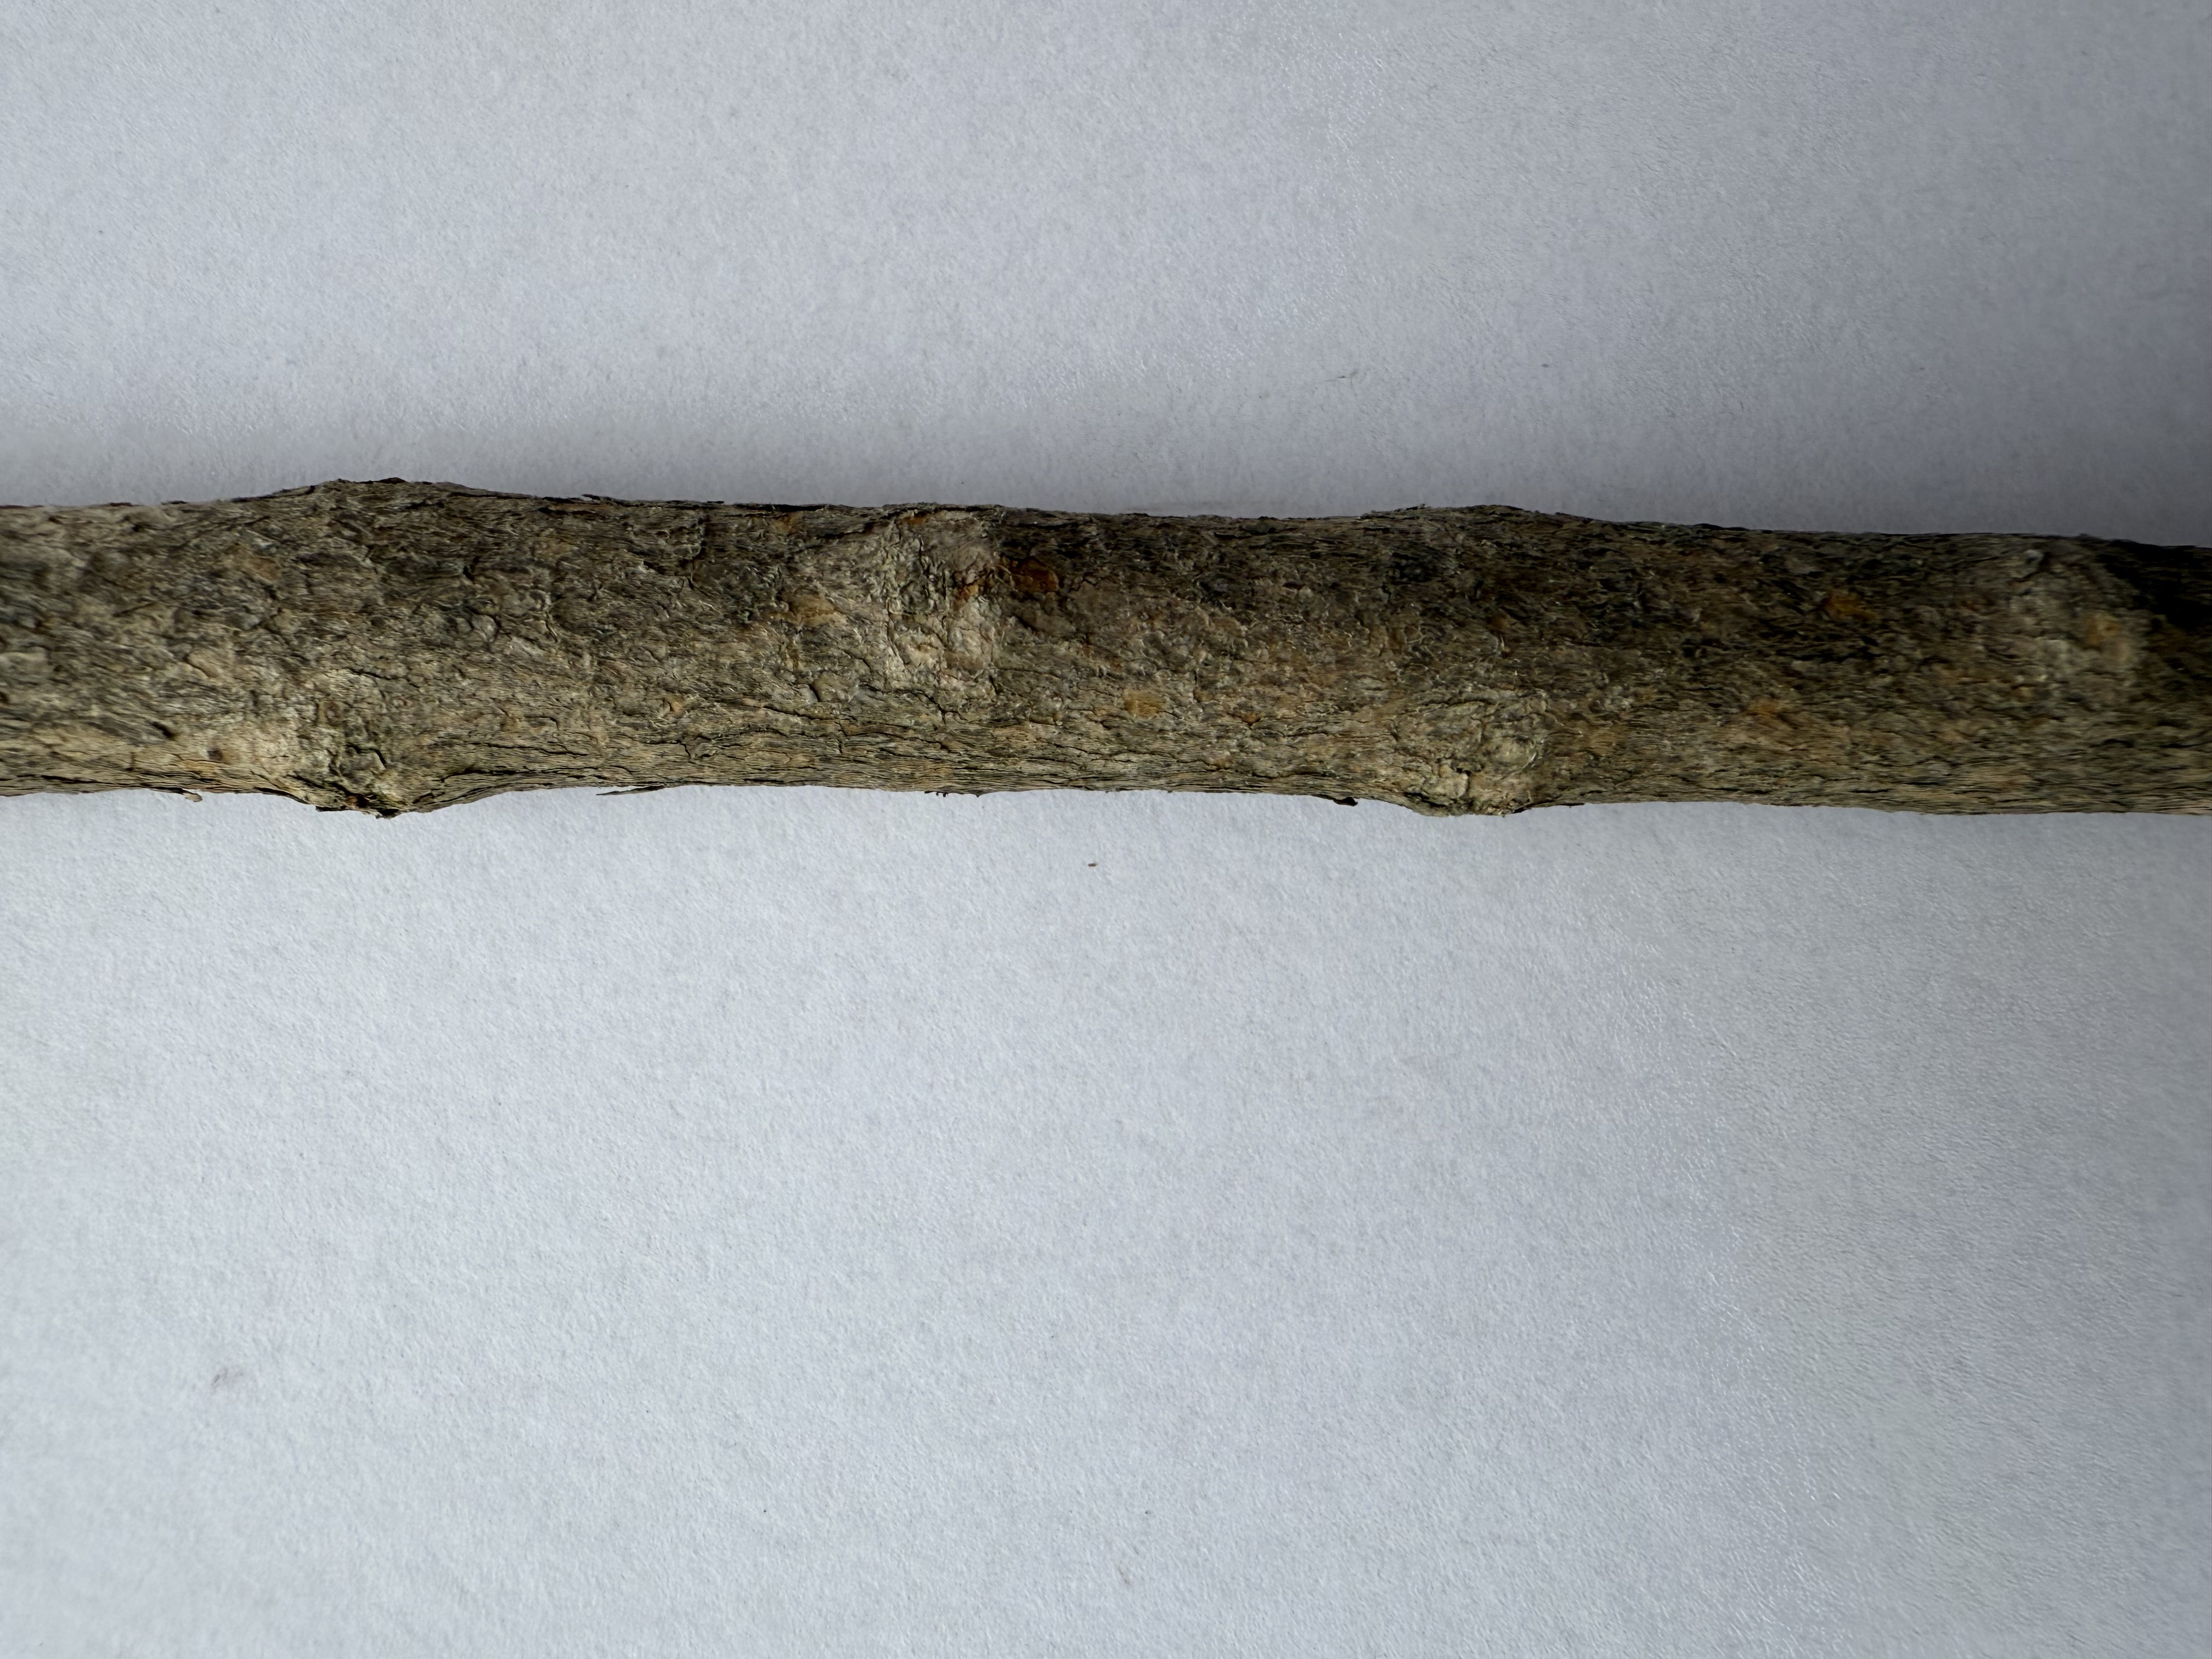
Variety: Feijoa